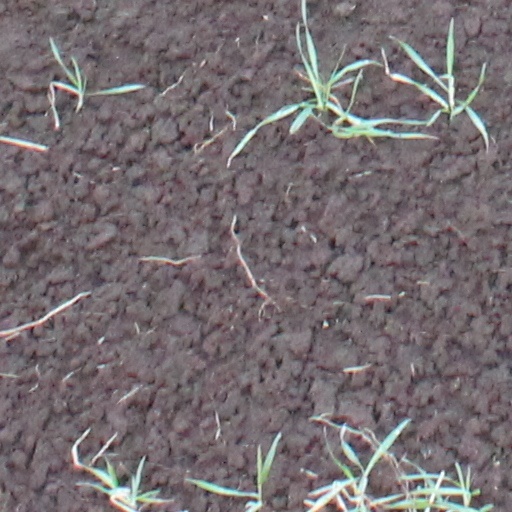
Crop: wheat